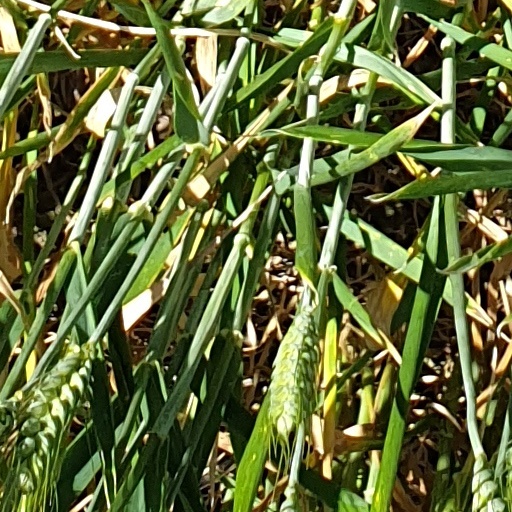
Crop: wheat